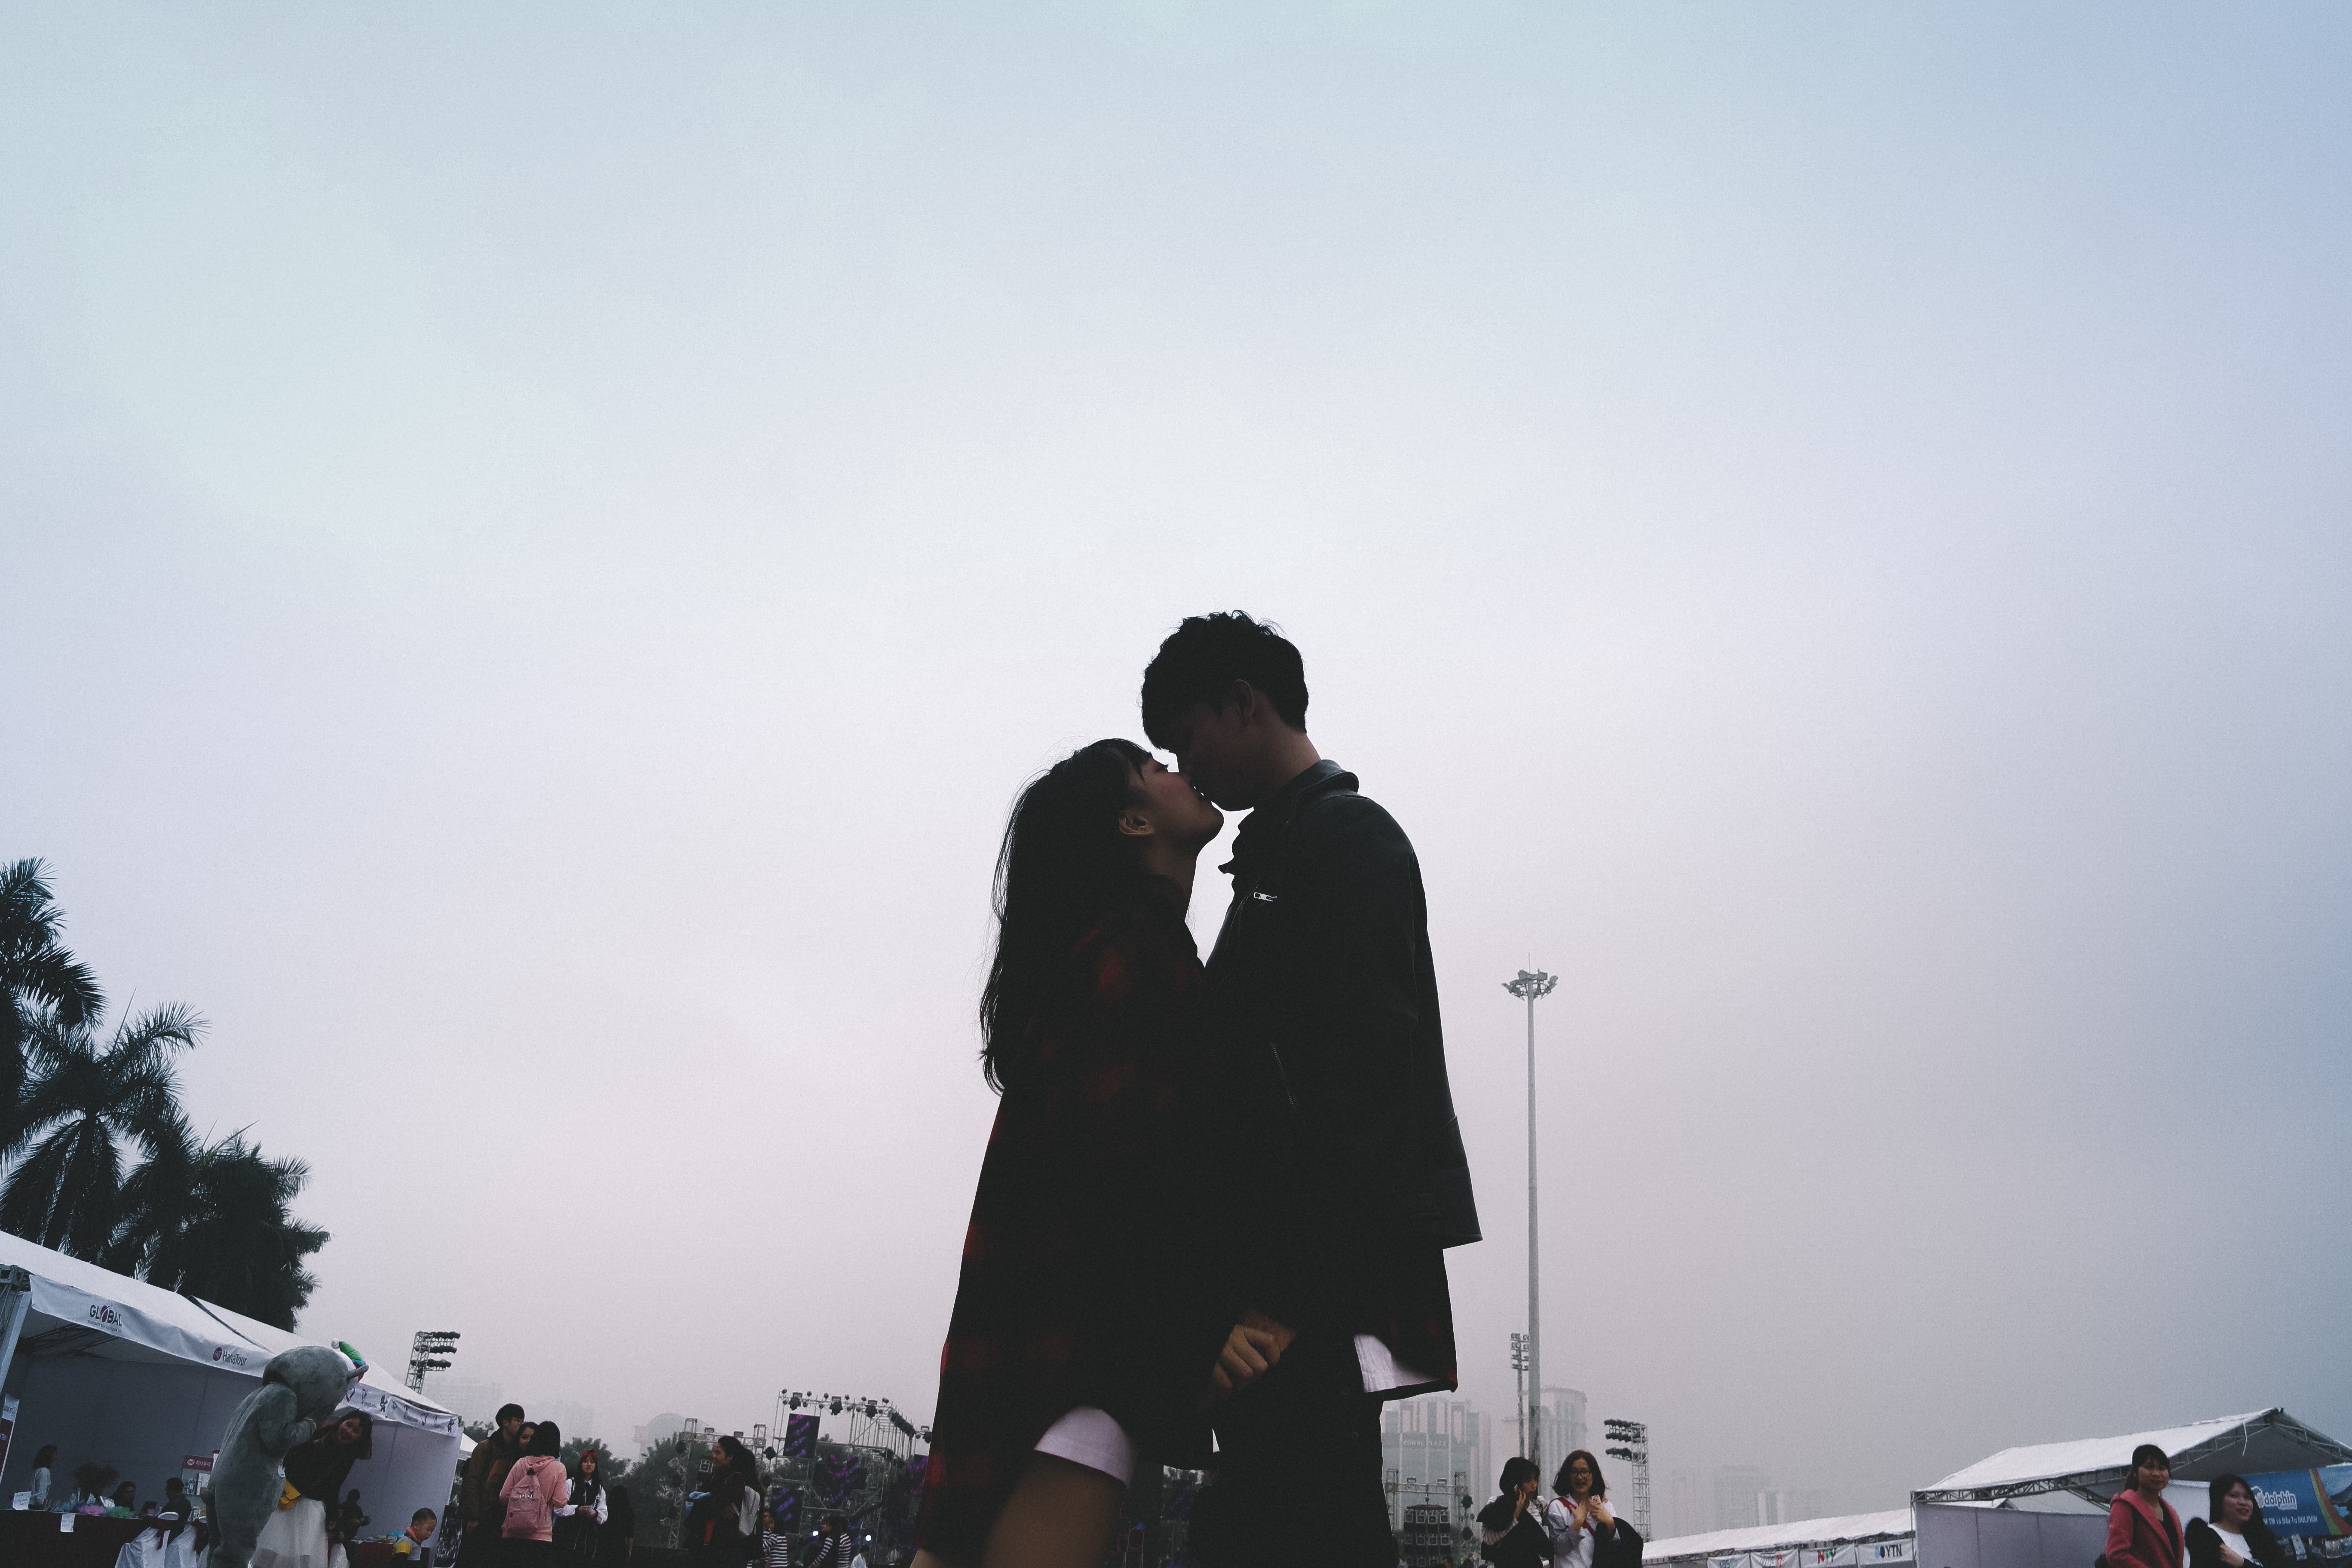
sky, crowd, performance, fun, tree, photography, event, cloud, tourism, concert, gesture